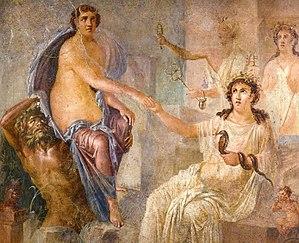
Isis est une reine mythique et une déesse funéraire de l'Égypte antique. Le plus souvent, elle est représentée comme une jeune femme coiffée d'un trône ou, à la ressemblance d'Hathor, d'une perruque surmontée par un disque solaire inséré entre deux cornes de vache.